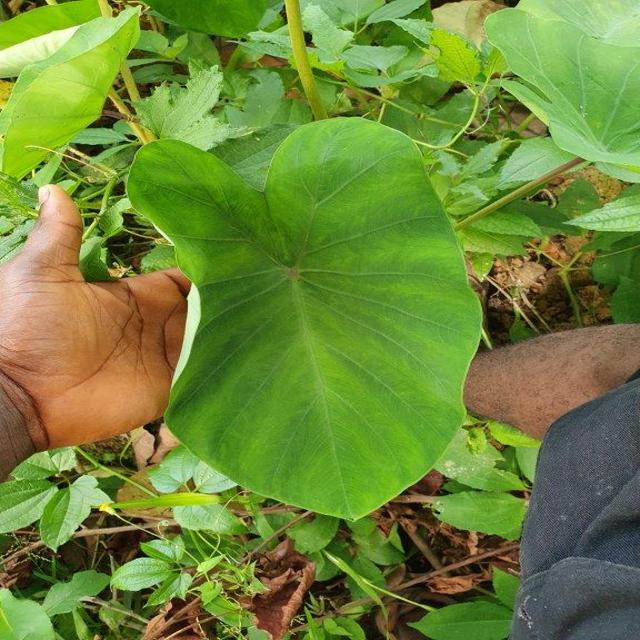
Label: Healthy